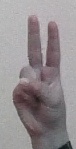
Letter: taa